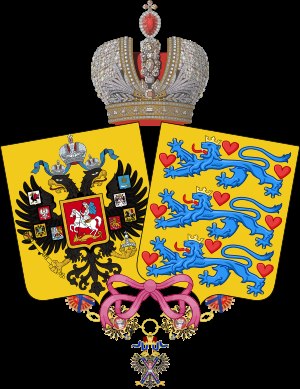
Dagmar (kejserinde af Rusland)
Kejserindens våben
Marie Sophie Frederikke Dagmar, i Rusland kaldet Marija Fjodorovna var en dansk prinsesse, datter af kong Christian 9. og russisk kejserinde, gift med Kejser Alexander 3.